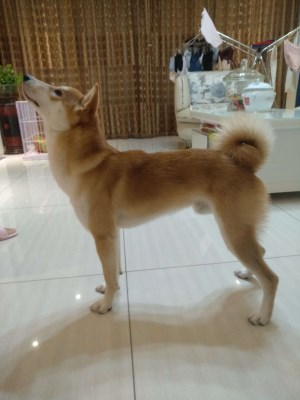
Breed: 1043-n000001-Shiba_Dog